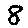
Label: 8